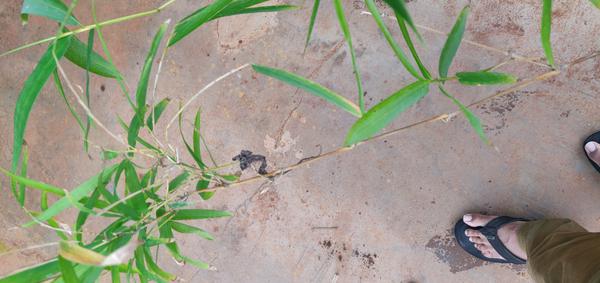
Plant: Bamboo